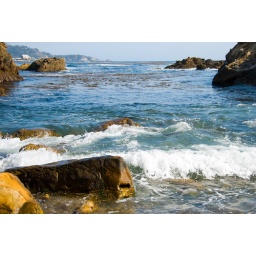
California, where the mountains are so tall, and waves crash blue around you...